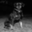
Label: dog